Gordon P. Saville

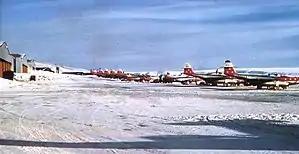
Thule Air Force Base was one of the larger bases Saville approved to increase America's air defenses.

Earlier, in mid-1948, Saville asked Colonel Bruce K. Holloway to evaluate existing fighter aircraft defense capabilities. Holloway teamed with Major General William E. Kepner, commander of the Air Proving Ground at Eglin Air Force Base, to measure interceptor performance under realistic conditions. Tests showed that the Northrop P-61 Black Widow, the Lockheed P-80 Shooting Star and the North American F-82 Twin Mustang, then in service, were completely inadequate to stop high-altitude bomber attacks at night or in bad weather. Fairchild learned of this failure and formed a team to evaluate two prototype interceptors, the Northrop XP-89 Scorpion and the Curtiss-Wright XP-87 Blackhawk, in October 1948. As a member of the team, Holloway was disappointed with the performance of the prototypes, and he recommended that both aircraft be refused for air defense. Fairchild canceled the Curtiss machine but the Northrop, the "best of a poor lot", was pushed into immediate service. Holloway and Saville agreed that America needed a fighter that could take off under "zero-zero" conditions of no visibility, and they felt that such a design should be in production by 1954, when the Soviets were expected to have fleets of bombers. Until then, an interim solution was sought. In a May 1949 meeting of the USAF Senior Officers Board, Saville recommended that the North American F-86 Sabre be procured in quantity, as it was in his opinion the best available American all-weather fighter for air defense. The government quickly ordered 124 F-86Ds, as a start.